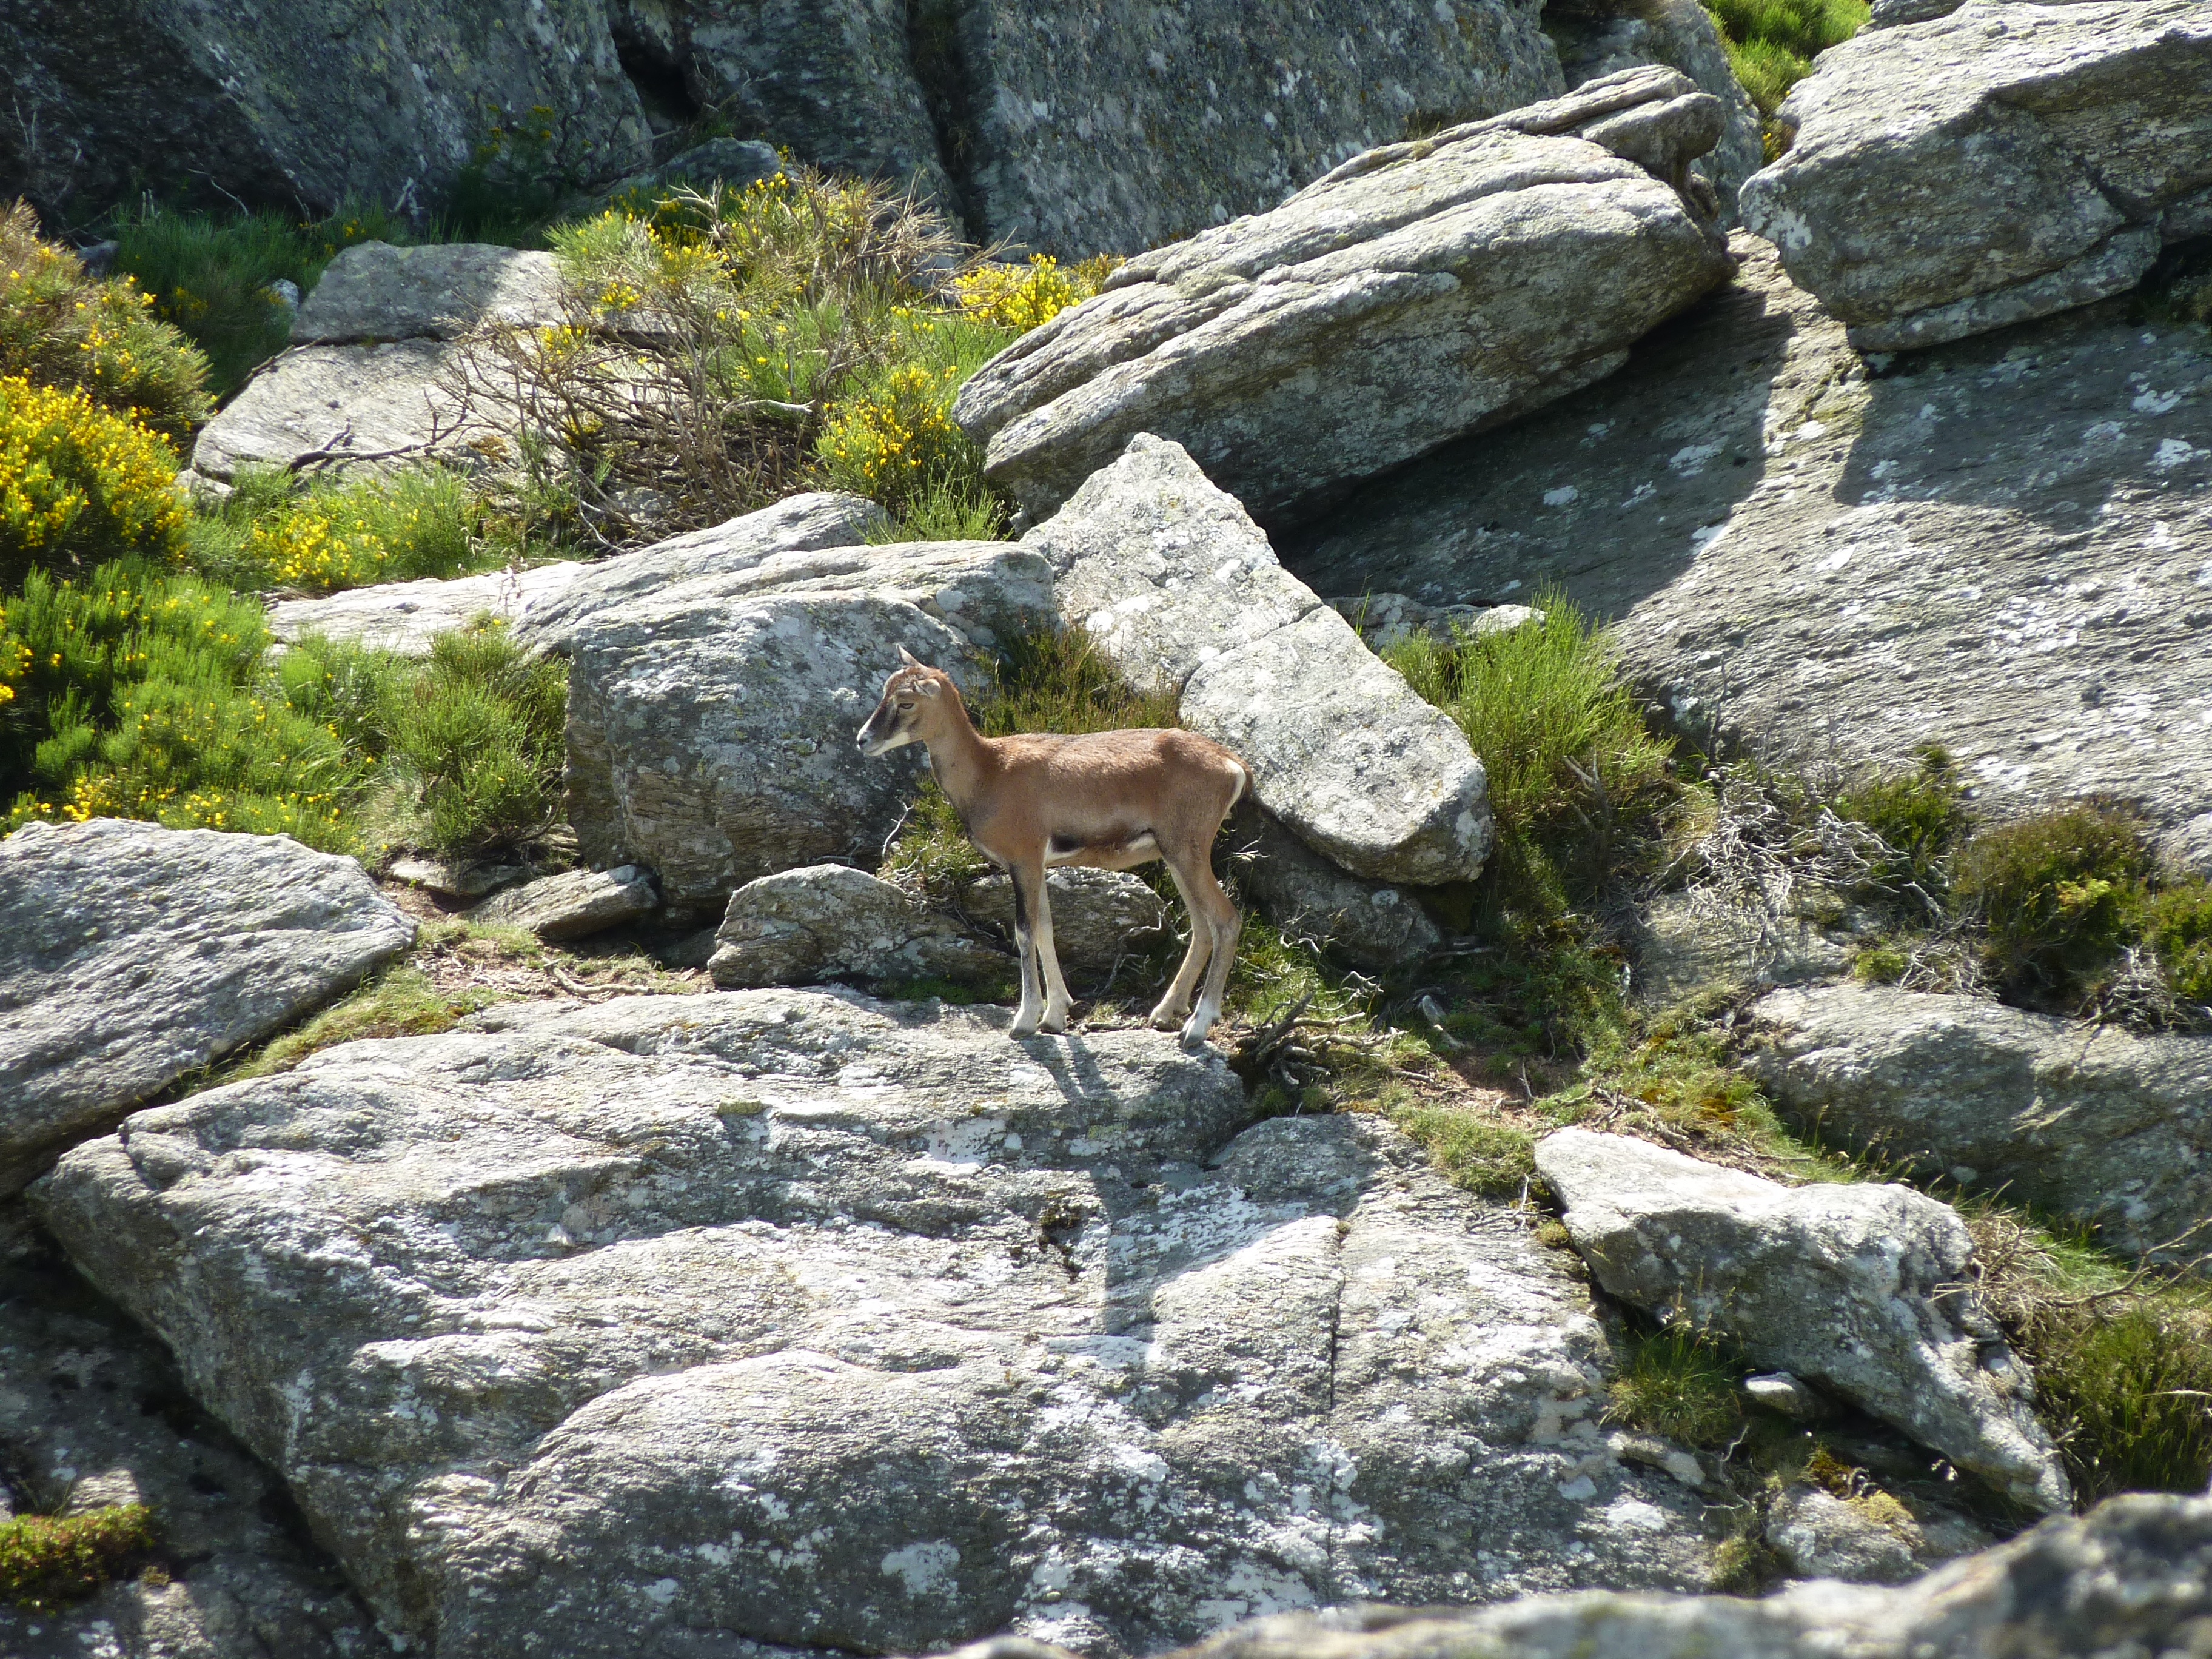
nature, rock, wilderness, mountain, trail, flower, animal, wildlife, stream, flora, ridge, rocks, geology, mountains, boulder, caroux, water feature, herbivore, bedrock, bighorn sheep